Zak Bucia

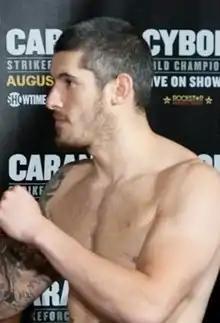

Zak Bucia is a professional American mixed martial artist fighting out of San Francisco, California. A professional competitor since 2007, he has fought in Strikeforce, Titan FC, and King of the Cage.